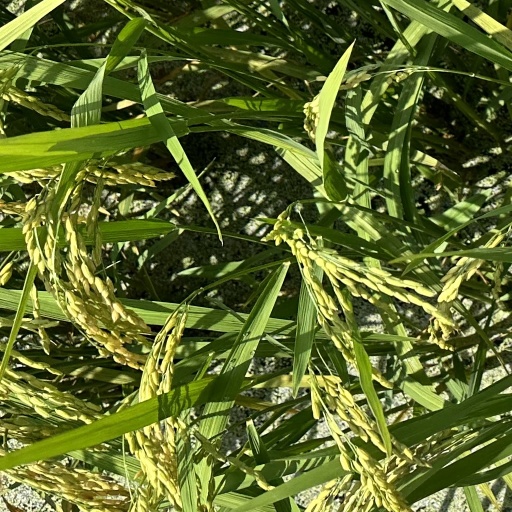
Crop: rice